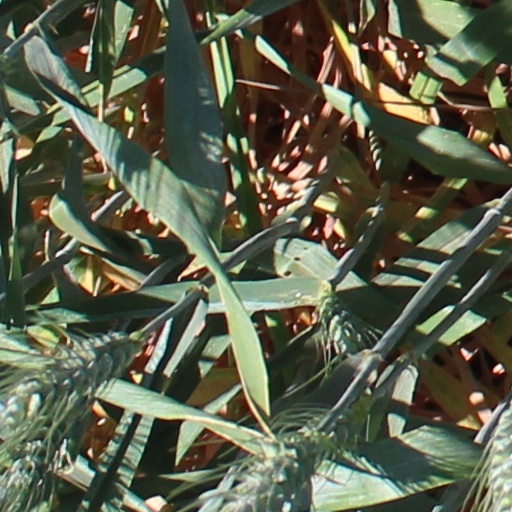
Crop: wheat